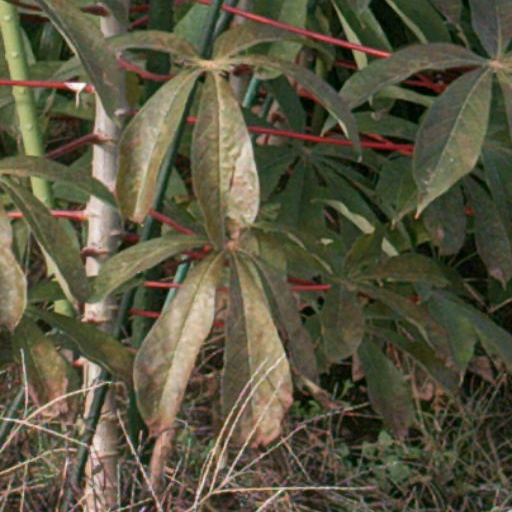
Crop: cassava